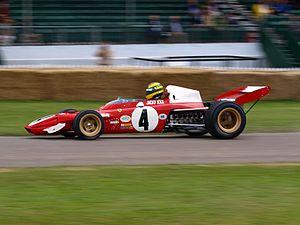
L’aérodynamique automobile est l'étude des phénomènes aérodynamiques induits par l'écoulement de l'air autour d'un véhicule automobile en mouvement. La connaissance de ces phénomènes permet entre autres, de réduire la consommation des véhicules en diminuant leur traînée, d'améliorer leur comportement routier en influant sur leur portance et de diminuer les phénomènes aéroacoustiques ainsi que les turbulences à haute vitesse.
La Scuderia Ferrari fondée en 1929 par Enzo Ferrari, est depuis 1947 la branche chargée de l'engagement en compétition des voitures de la marque Ferrari. De nos jours, la Scuderia Ferrari a exclusivement recentré son activité sur le championnat du monde de Formule 1, dont elle est à la fois une pionnière et un pilier, détenant la plupart des records.